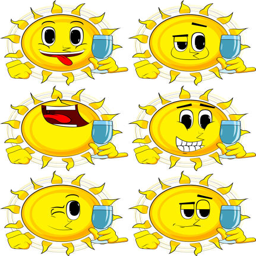
cartoon sun with with a glass of water .